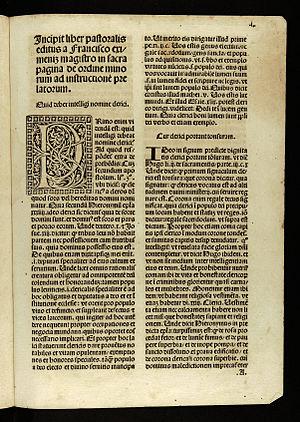
Le Pastorale est une œuvre littéraire écrite par Francesc Eiximenis à Valence en latin entre 1397 et 1400. Le livre fut dédié à l'évêque de Valence Hug de Llupià.